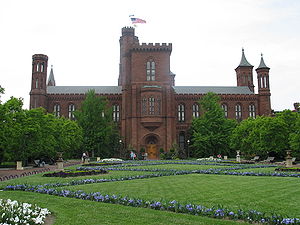
Smithsonian Institution
Smithsonians hovedkvarter, ofte bare kaldt «The Castle»
Smithsonian institution er USA's nationalmuseum og består af et antal museer og gallerier samt National Zoo. To museer ligger i New York og de øvrige i Washington D.C. De samlede udstillinger har mere end 142 millioner objekter. Den danske arkitekt Bjarke Ingels er blevet valgt ud til at udarbejde en masterplan for udviklingen af museet.